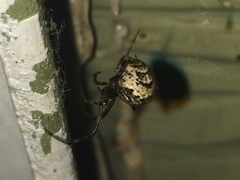
Species: Parasteatoda_tepidariorum